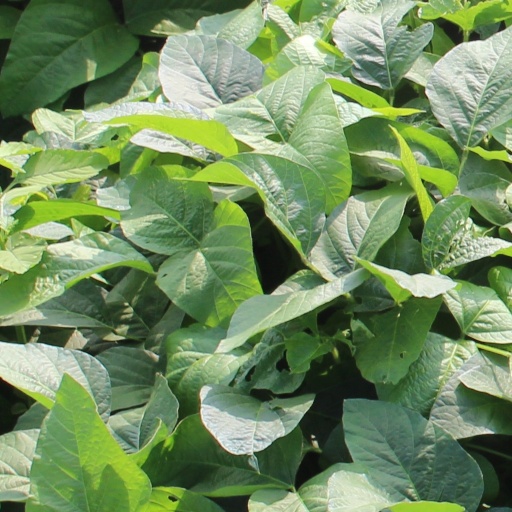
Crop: soybean